Jiao Yunlong

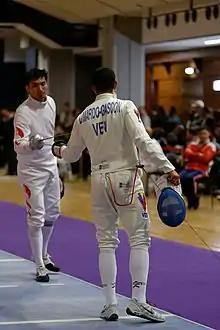
Jiao "(left)" against Rubén Limardo in 2013

Jiao Yunlong (born 19 May 1988) is a Chinese fencer. He competed in the men's épée event at the 2016 Summer Olympics.